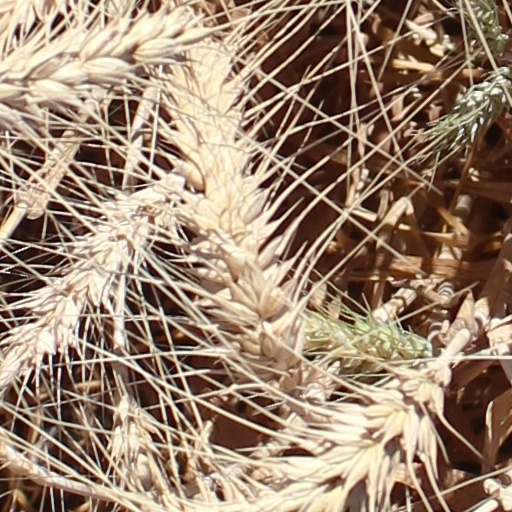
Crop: wheat